Uttamabhadras

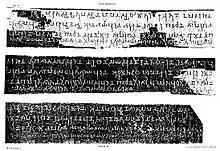
Nasik Cave inscription No.10. of Ushavadata describing the rescue of the Uttamabhadras, Cave No.10.

Circa 120 CE, the Uttamabhadras are mentioned as allies of the Western Satraps in repulsing an attack by the Malavas, whom they crushed. The claim appears in an inscription at the Nashik Caves, made by the Nahapana's viceroy Ushavadata: